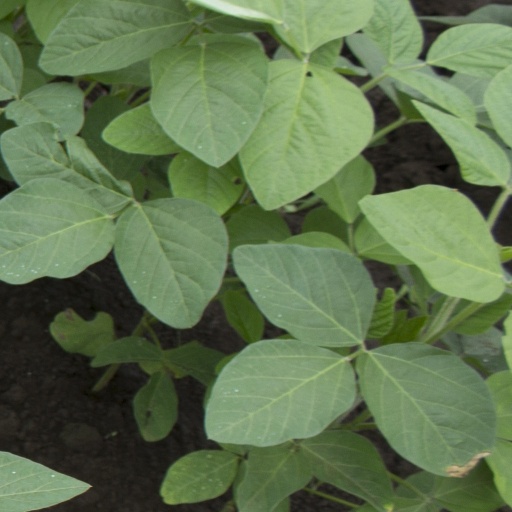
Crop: soybean